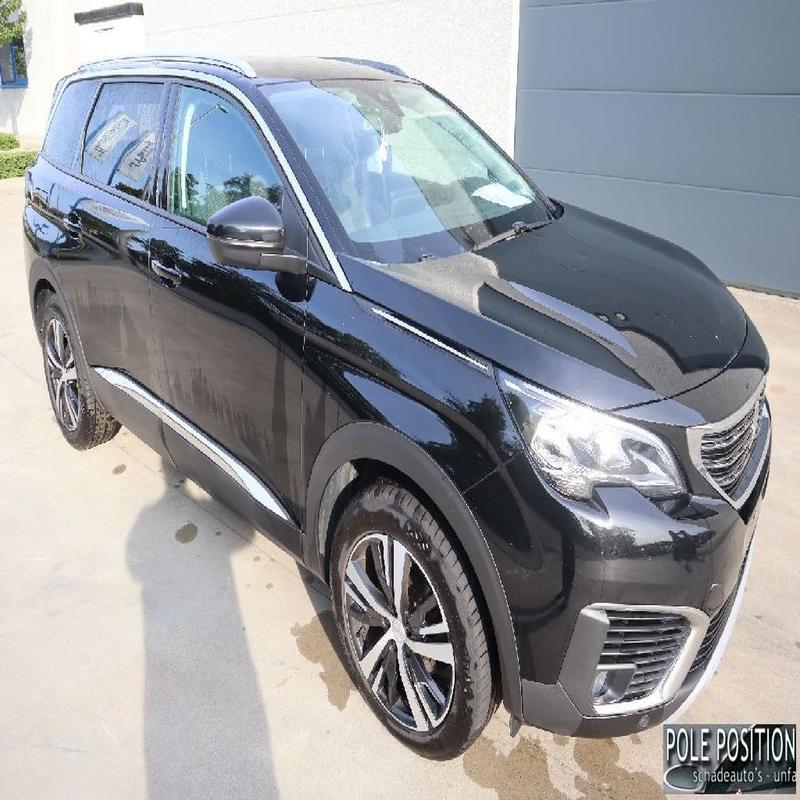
Aucun dommage détecté.
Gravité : aucun